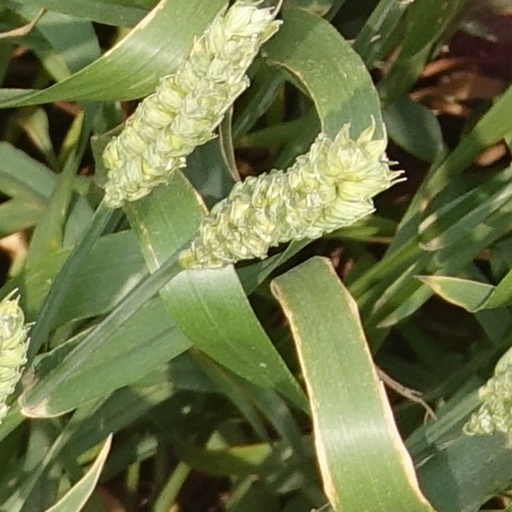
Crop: wheat